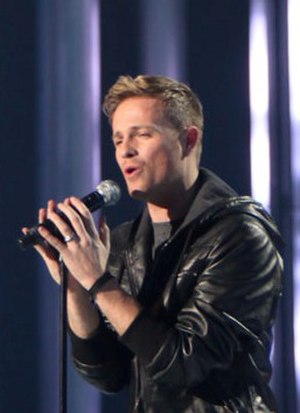
Nicky Byrne
Nicky Byrne i 2009.
Nicholas Bernard James Adam Byrne, Jr. er en irsk sanger-sangskriver, radio- og tv-vært, danser og tidligere semi-professionel fodboldspiller, bedst kendt for at være medlem af det irske musikband Westlife; han var bandets ældste medlem.